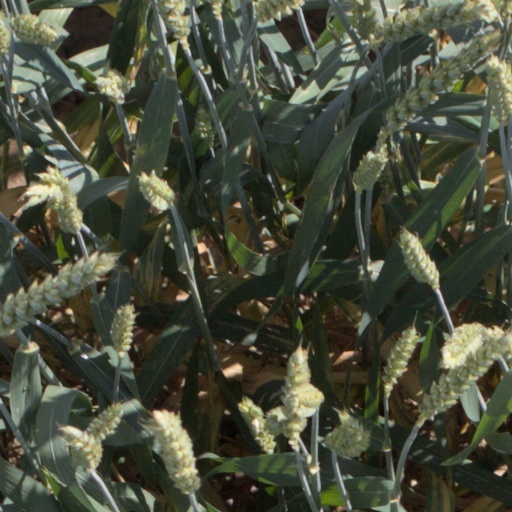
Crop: wheat